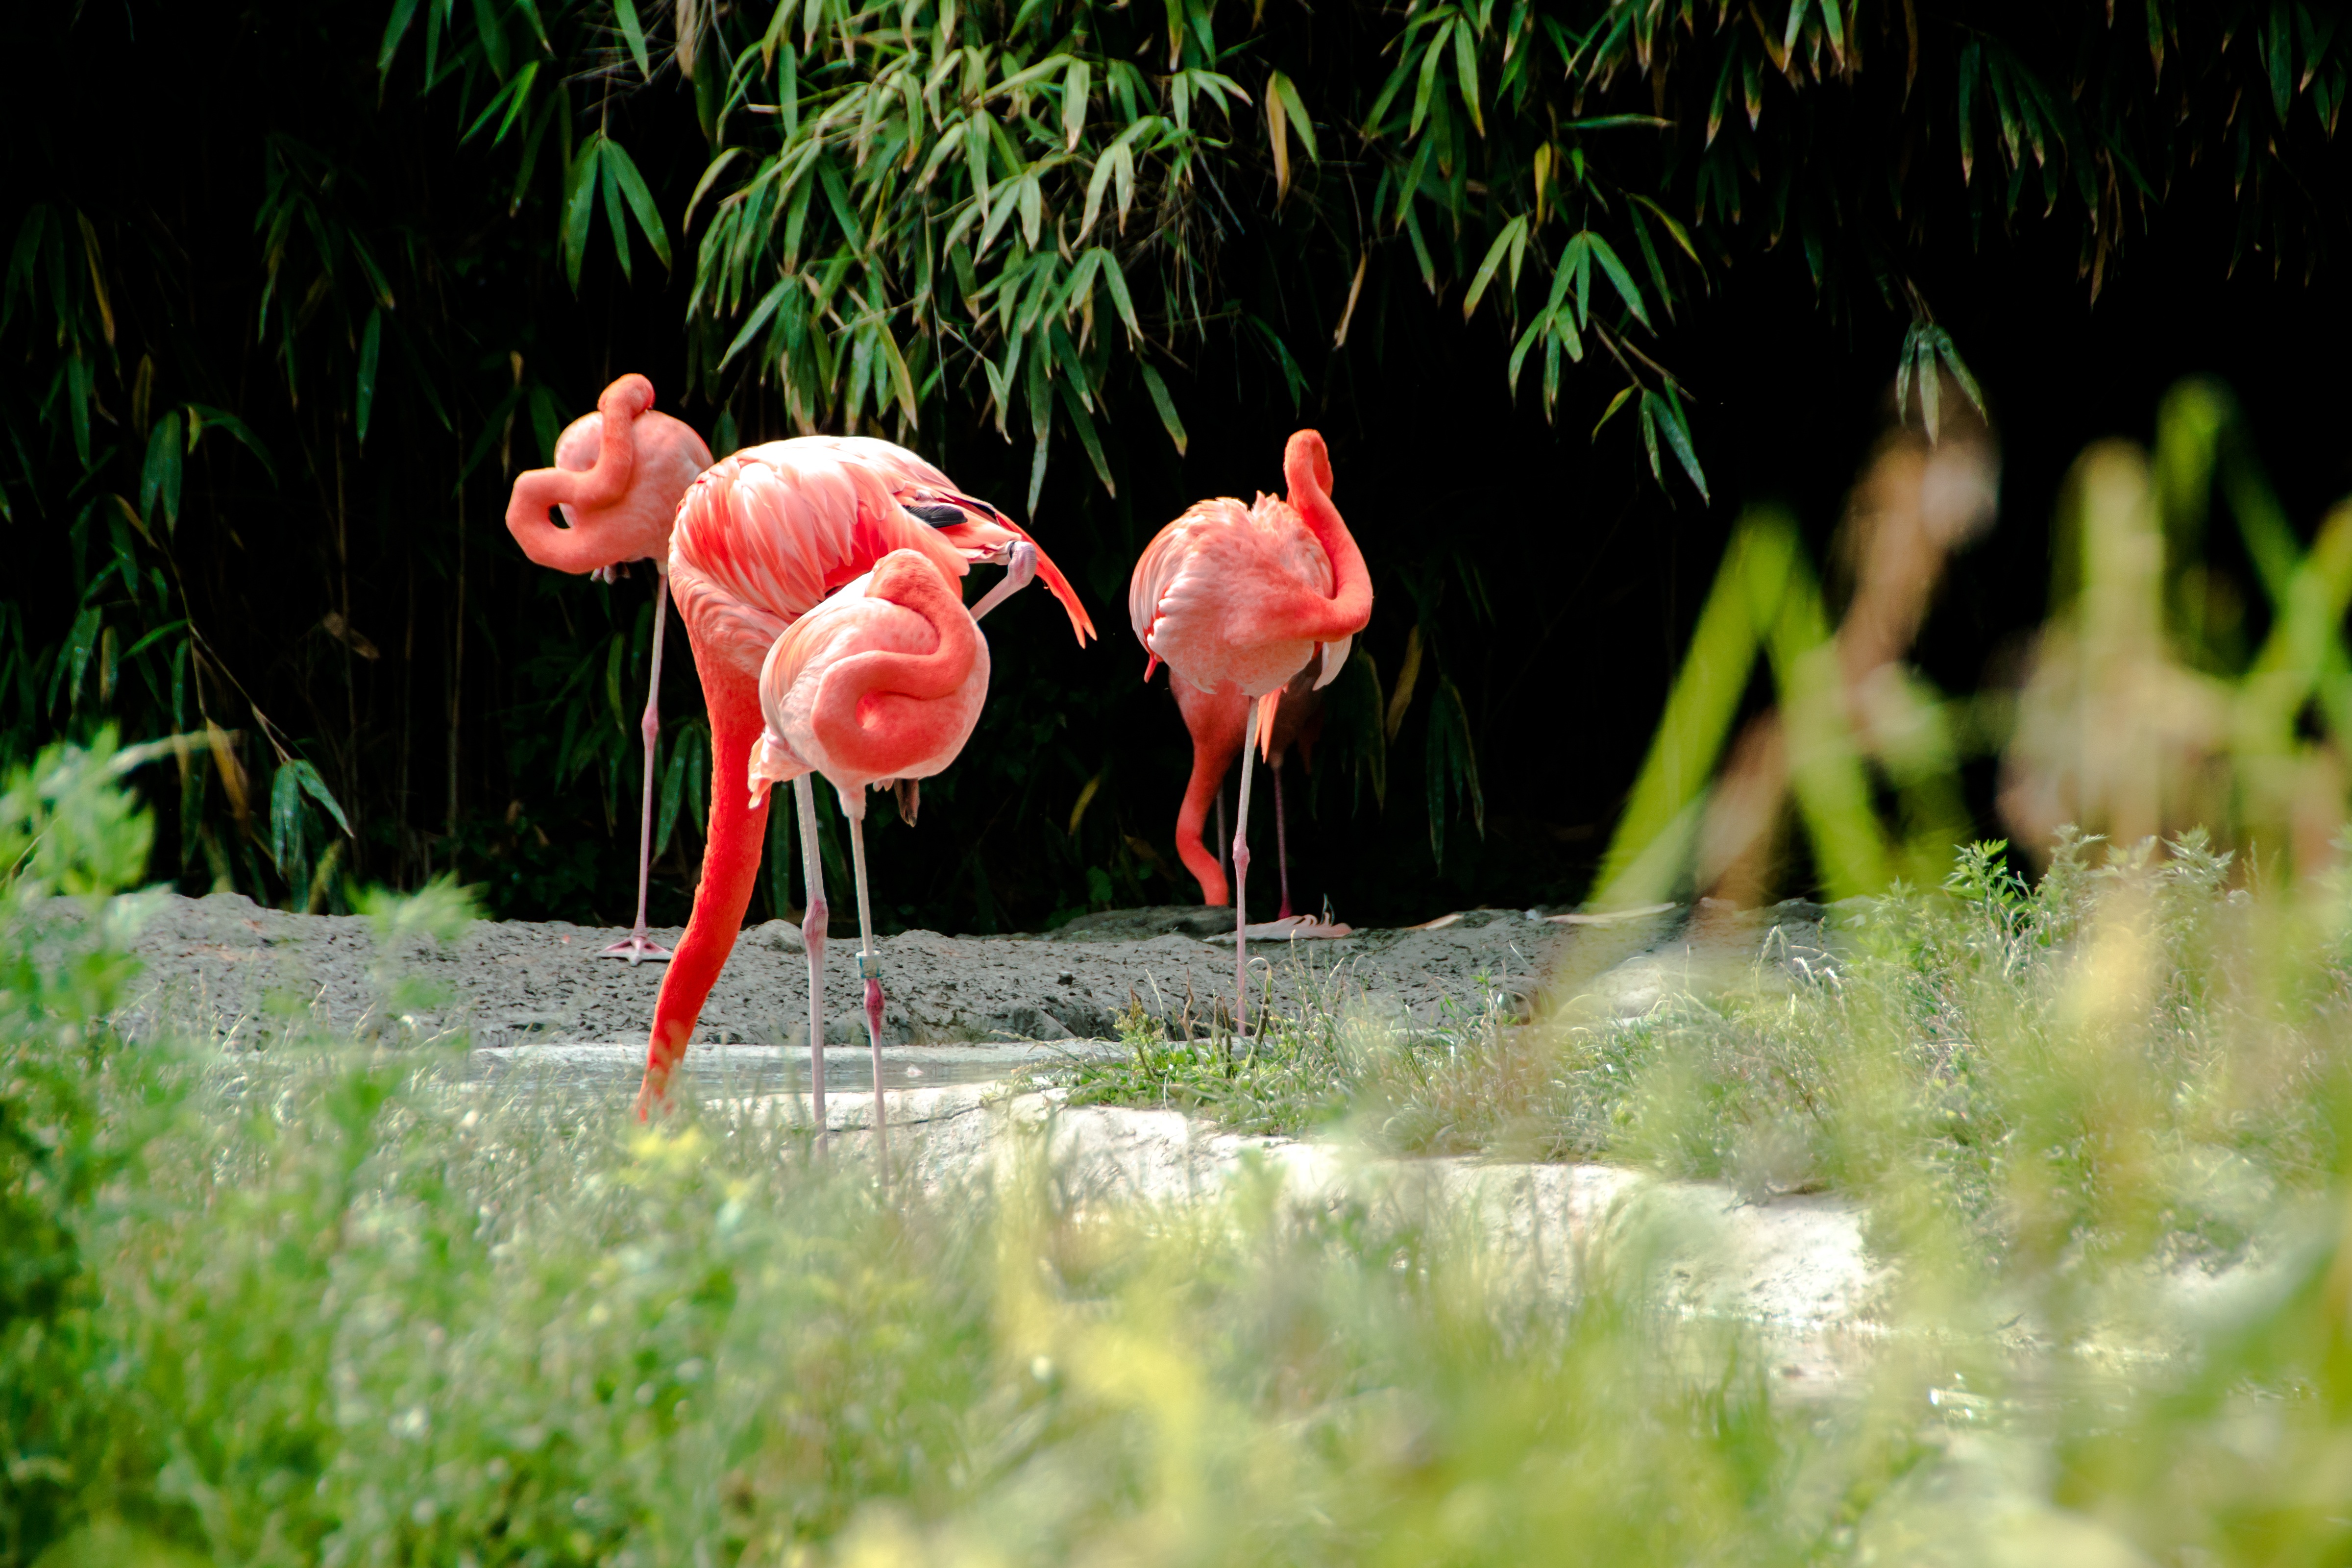
water, nature, bird, flower, animal, wildlife, wild, orange, green, color, colorful, feather, fauna, plumage, flamingo, vertebrate, motif, creature, bill, ibis, species, water bird, animal world, wildlife photography, spring dress